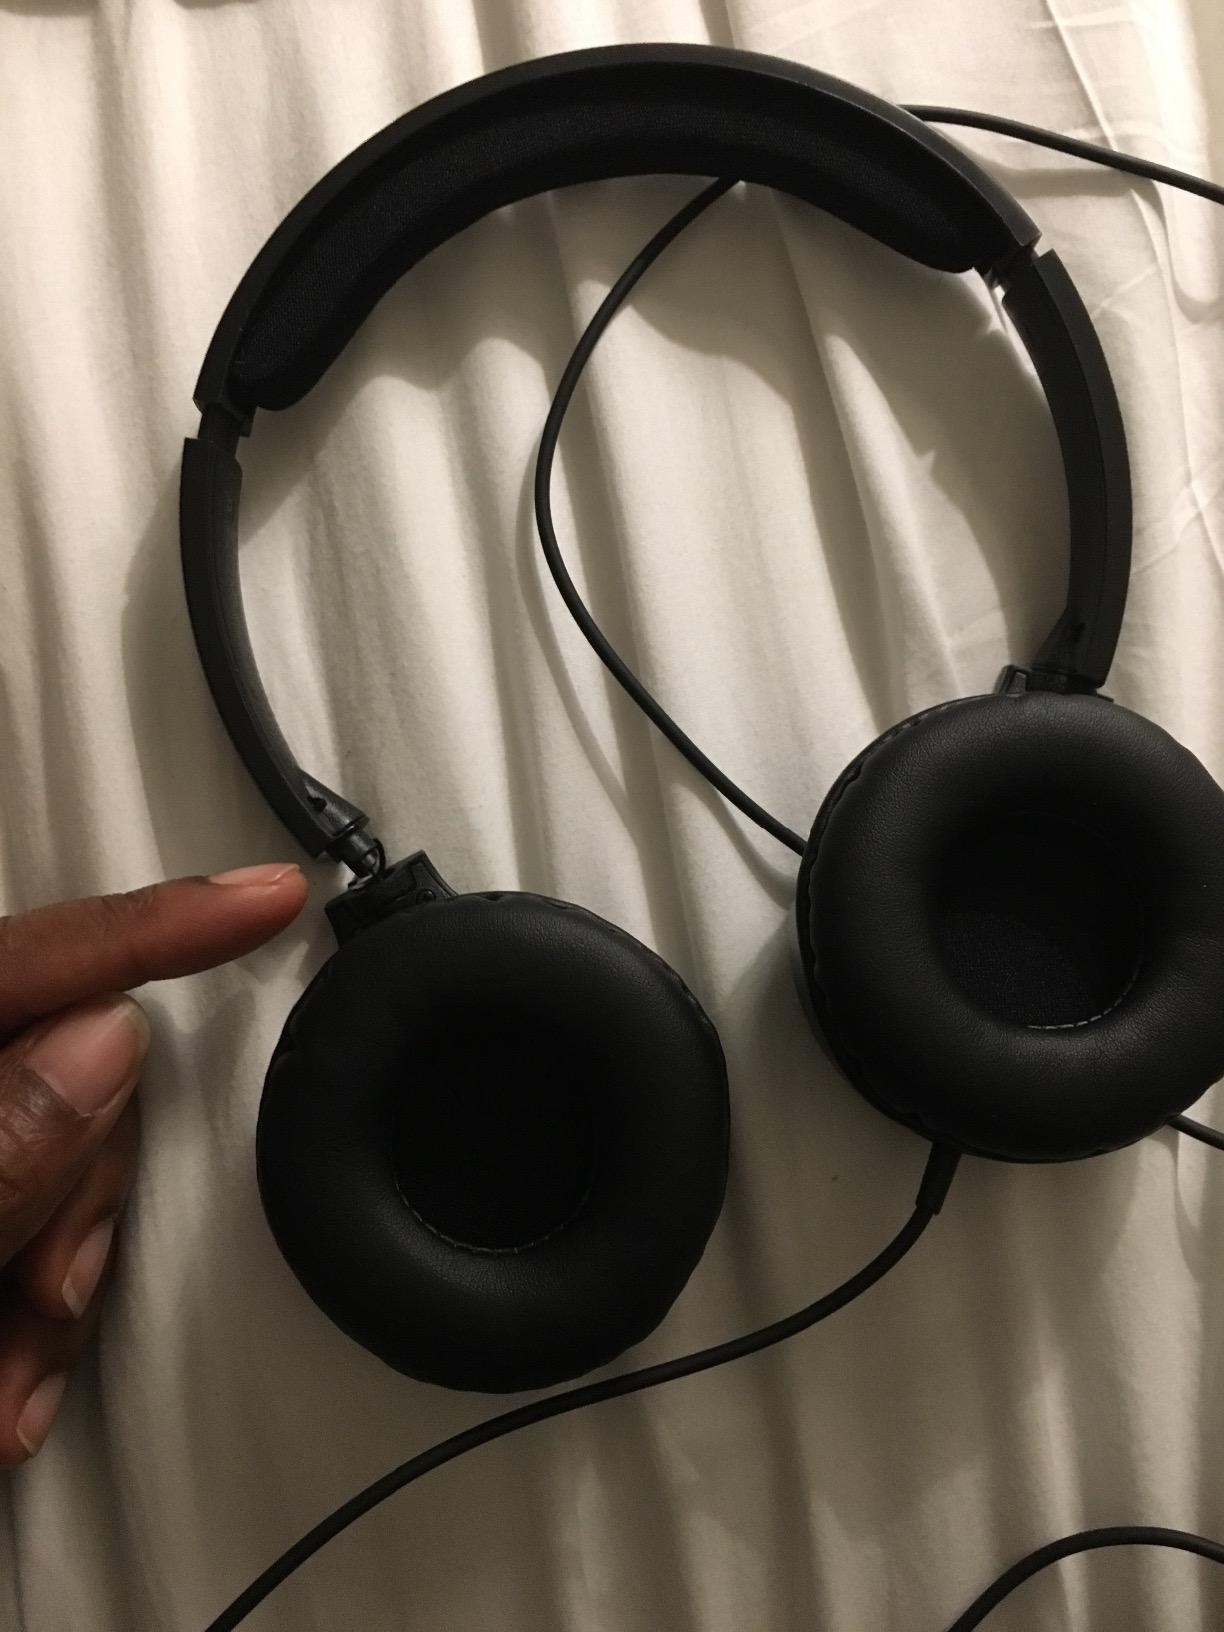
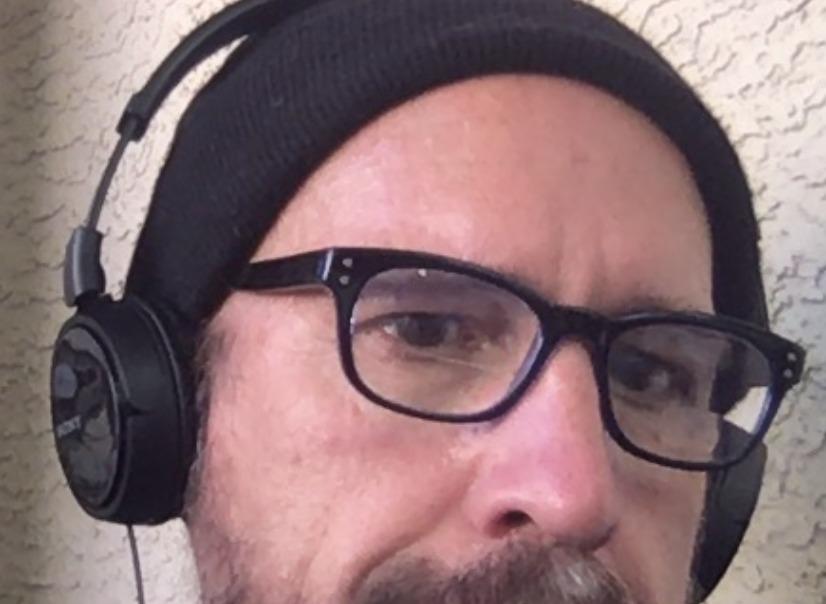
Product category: headphones
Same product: no